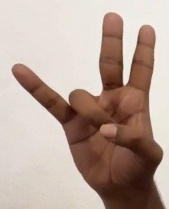
ASL sign: 7